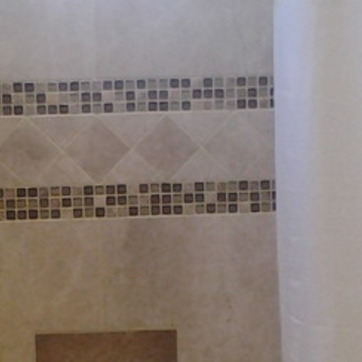
Material: tile